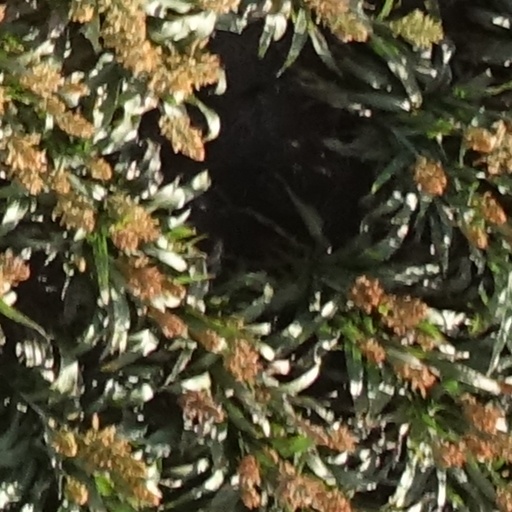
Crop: sorghum